Operation Jupiter (Norway)

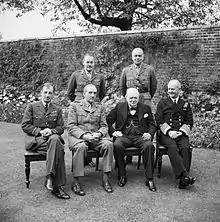
Churchill with the Chiefs of Staff, who had strongly resisted the Norwegian invasion plans from the outset.

Not deterred by his earlier rebuttal, Churchill set out his "constructive plan" in a memorandum headed Operation Jupiter dated 1 May 1942, addressed to Major General Hastings "Pug" Ismay, the Secretary of the Chiefs of Staff Committee. In that document, Churchill explained his objectives for the proposed operation, which he considered was of "high strategic and political importance" and should be considered as an alternative to Operation Sledgehammer, the US proposal for an invasion of France, which was scheduled for later that year. Churchill wrote: "If we could gain possession of these airfields [in northern Norway] and establish an equal force there, not only would the northern sea route to Russia be kept open, but we should have set up a second front on a small scale from which it would be most difficult to eject us. If the going was good we could advance slowly southward, unrolling the Nazi map of Europe from the top". As a preliminary, six squadrons of British fighters would be based at Murmansk in Russia. Abandoning the idea of taking Trondheim, Petsamo area on the north coast of Finland would be the site of an initial seaborne assault by a division-sized force, while a brigade would capture the airfield at Porsanger Fjord. Churchill thought that surprise could be achieved by the invasion transports being disguised as an Arctic convoy and that the troops could be accommodated on board the same ships during the winter. He claimed that careful planning could avoid an "undue strain" being put upon the Home Fleet. As instructed, the Chiefs of Staff referred the memo to the Joint Planning Staff.